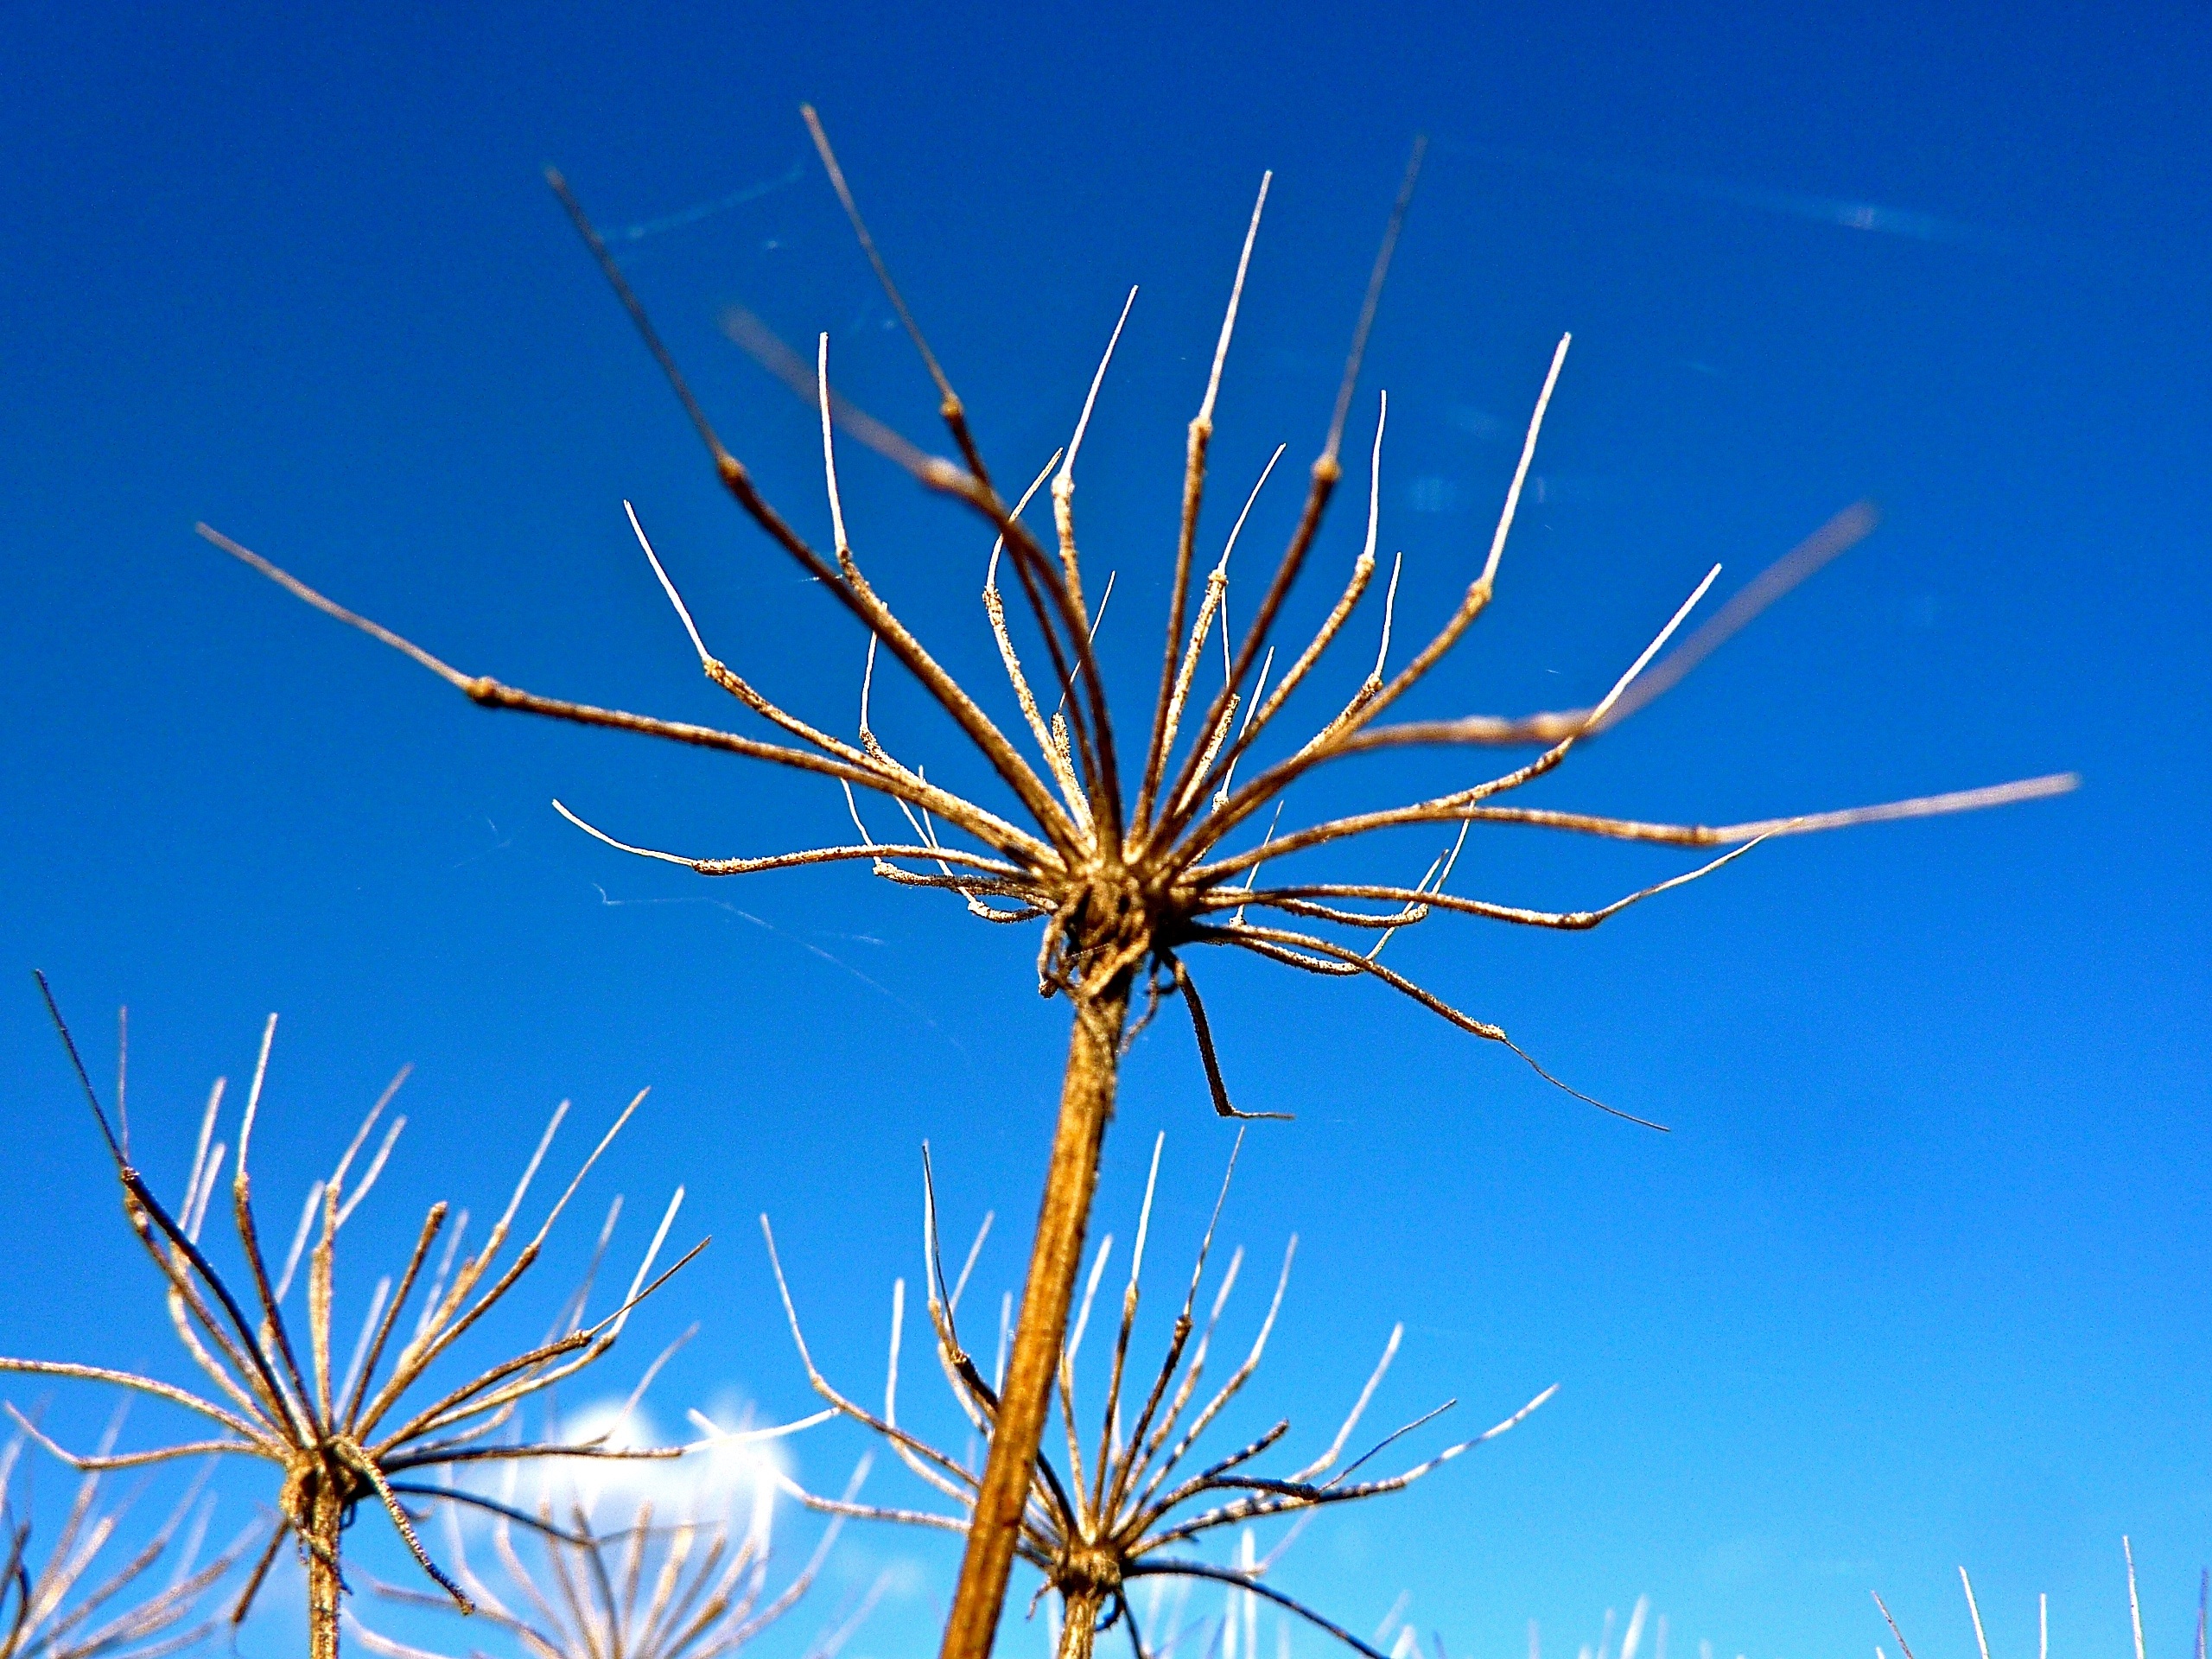
tree, nature, grass, branch, plant, sky, sunlight, leaf, flower, wind, frost, blue, flora, twig, macro photography, flowering plant, daisy family, grass family, land plant, thorns spines and prickles, arecales